Lille

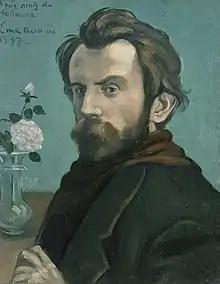
Émile Bernard, 1897

The Métropole Européenne de Lille has a mixed mode public transport system, which is considered one of the most modern in the whole of France. It comprises buses, trams and a driverless light metro system, all of which are operated under the Transpole name. The Lille Metro is a VAL system ("véhicule automatique léger" = light automated vehicle) that opened on 16 May 1983, becoming the first automatic light metro line in the world. The system has two lines, with a total length of and 60 stations. The tram system consists of two interurban tram lines, connecting central Lille to the nearby communities of Roubaix and Tourcoing, and has 45 stops. Sixty-eight urban bus routes cover the metropolis, 8 of which reach into Belgium.